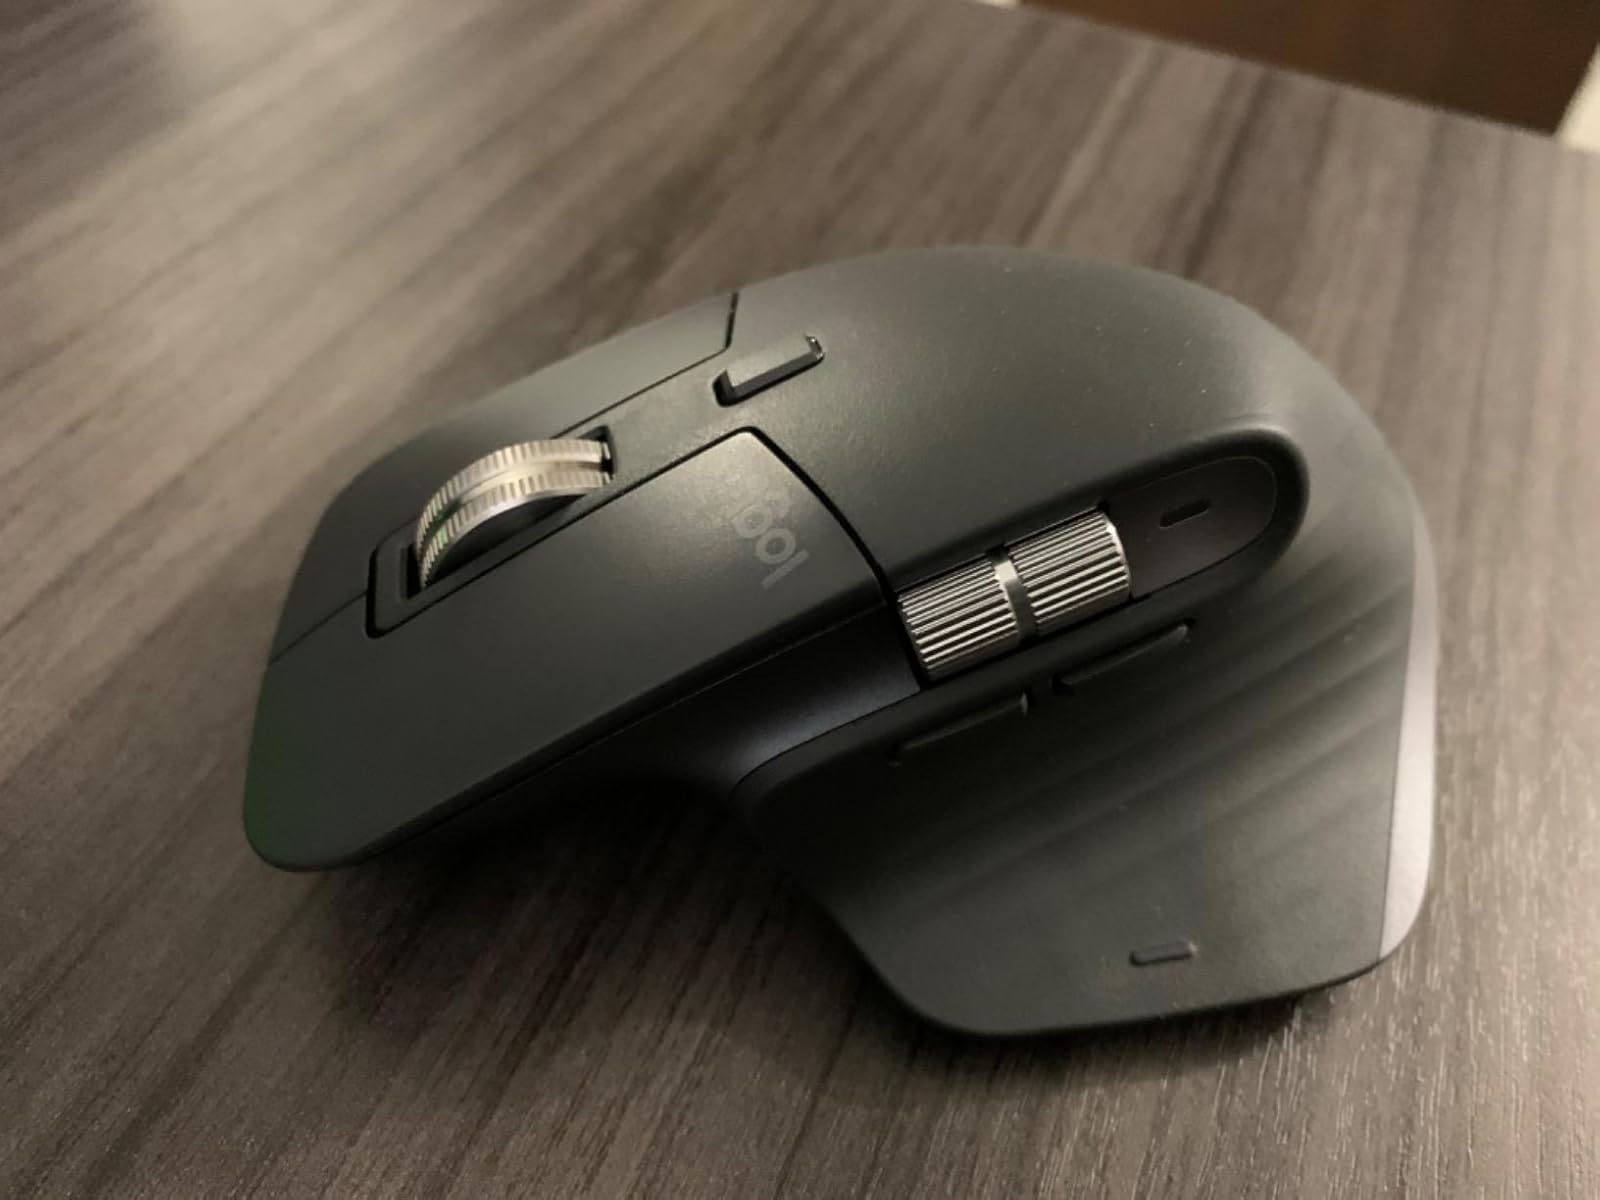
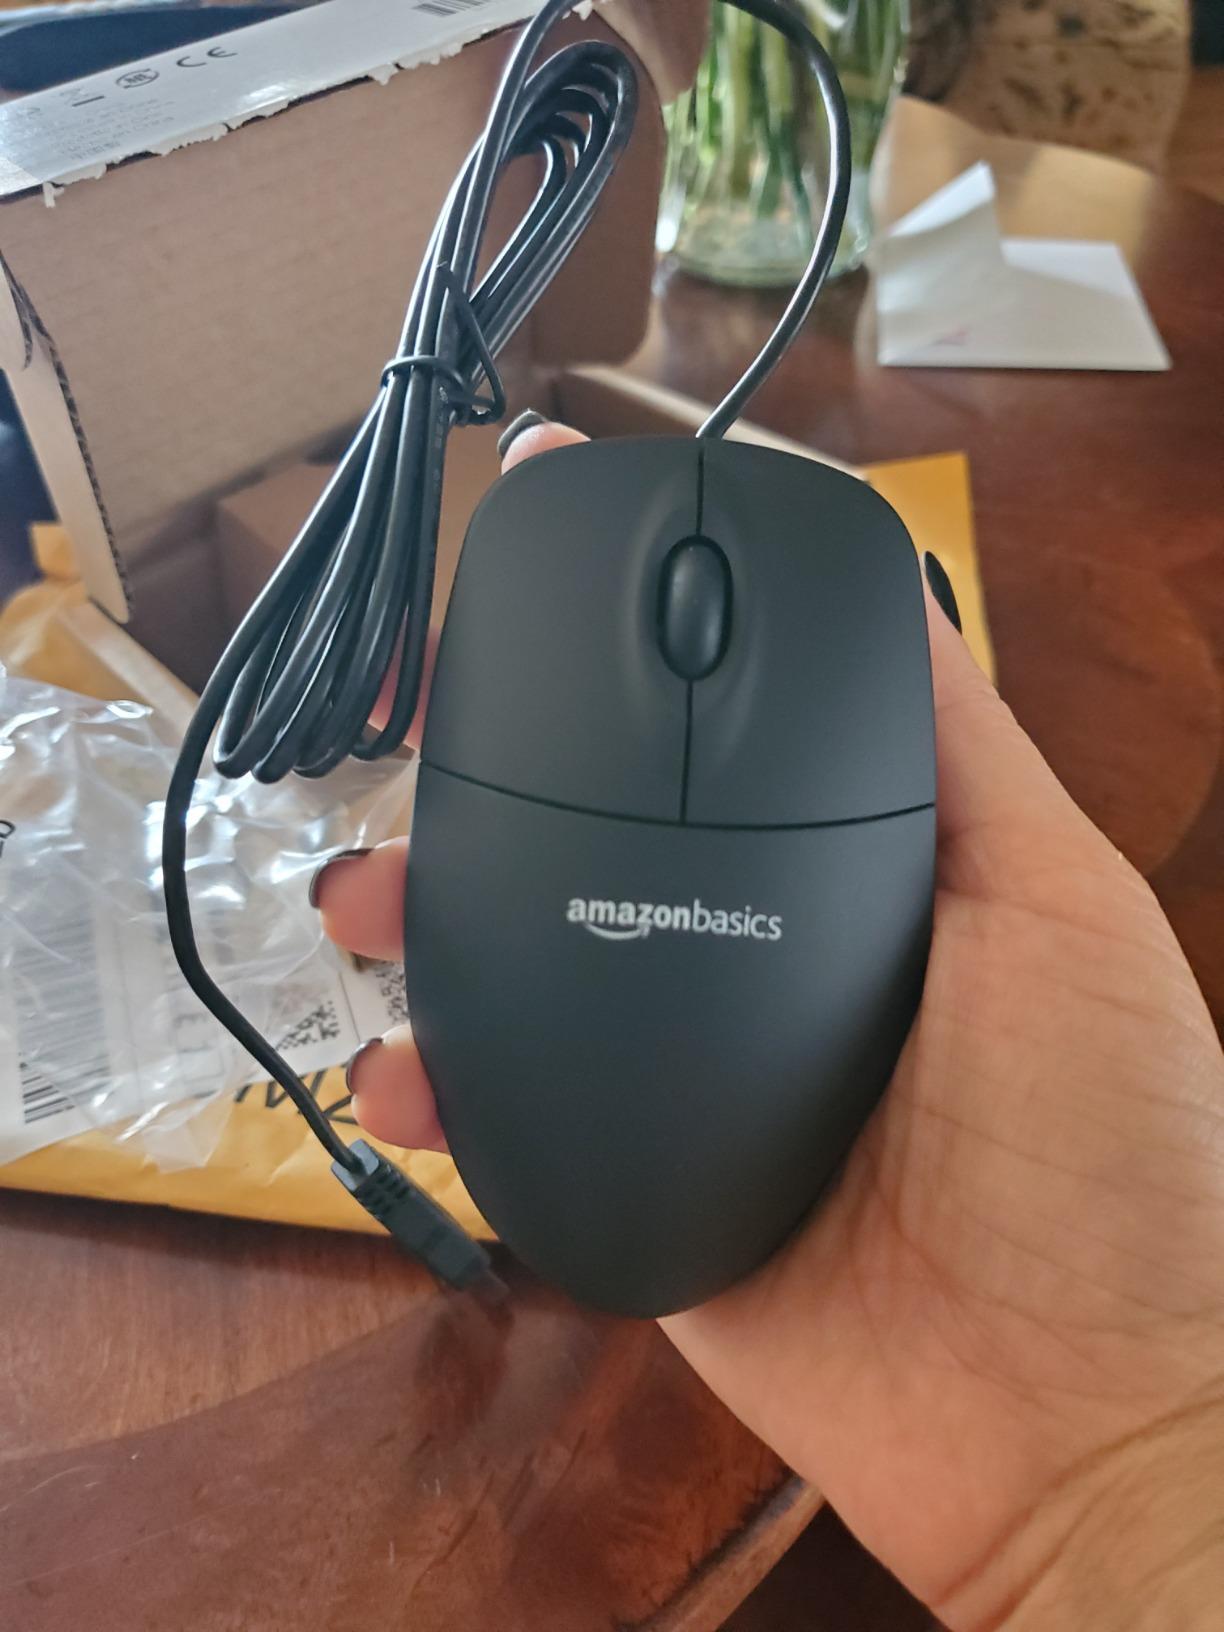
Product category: mouse
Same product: no